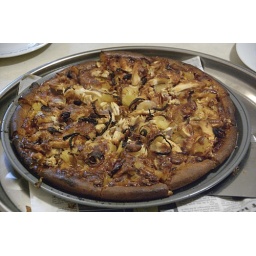
Yummy chicken and pineapple pizza baked by Thelma